Mary Smith Lockwood

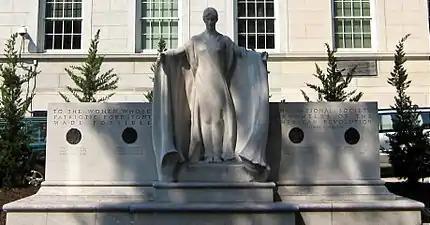
The founders of the Daughters of the American Revolution honor Lockwood and the other co-founders of the DAR.

On July 13, 1890, after the Sons of the American Revolution refused to allow women to join their group, Lockwood published the story of patriot Hannah White Arnett in "The Washington Post", ending her piece with the question, "Where will the Sons and Daughters of the American Revolution place Hannah Arnett?" On July 21 of that year, William O. McDowell, a great-grandson of Hannah White Arnett, published an article in "The Washington Post" offering to help form a society to be known as the Daughters of the American Revolution. The first meeting of the society was held August 9, 1890.